Carabane

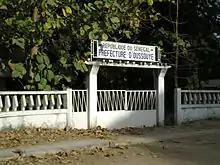
Oussouye Prefecture

Formerly an administrative district in its own right, even a regional capital, Carabane is now just one of 23 villages in the rural community of Diembéring, of which Kabrousse, Cap Skirring, and Boucott-Diembéring are the largest centres. This rural community is located in the Kabrousse Arrondissement. It is part of Oussouye Department, the smallest and least central of the three departments in Ziguinchor Region. In a country which includes some 13,000 villages, the village is considered, by a 1972 decree, the elementary entity in the administrative body of the nation. Each is administered by a leader, assisted by a council. After consultation, the nomination of a leader is established by the prefect and approved by the Minister of the Interior. Under Senegalese law, the leader of the village has certain prerogatives, including law enforcement, tax collection, and keeping of vital records in the village.